MLD Entertainment

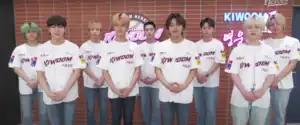
TFN in May 2021.

On October 13, 2020, MLD Entertainment announced that they had signed a deal with NHN Entertainment Corporation and Sony Music to simultaneously debut a boy band in the United States, Japan, and South Korea. The group, T1419, later renamed to TFN, debuted on January 11, 2021, with the release of their EP, "Before Sunrise Part.1". On October 14, 2021, R&B duo JT&Marcus released their debut album, "Dear You", under the agency.